Kateřina Brožová

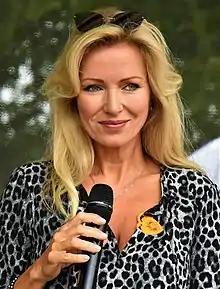

Kateřina Brožová (born 9 February 1968 in Prague) is a Czech actress and singer.